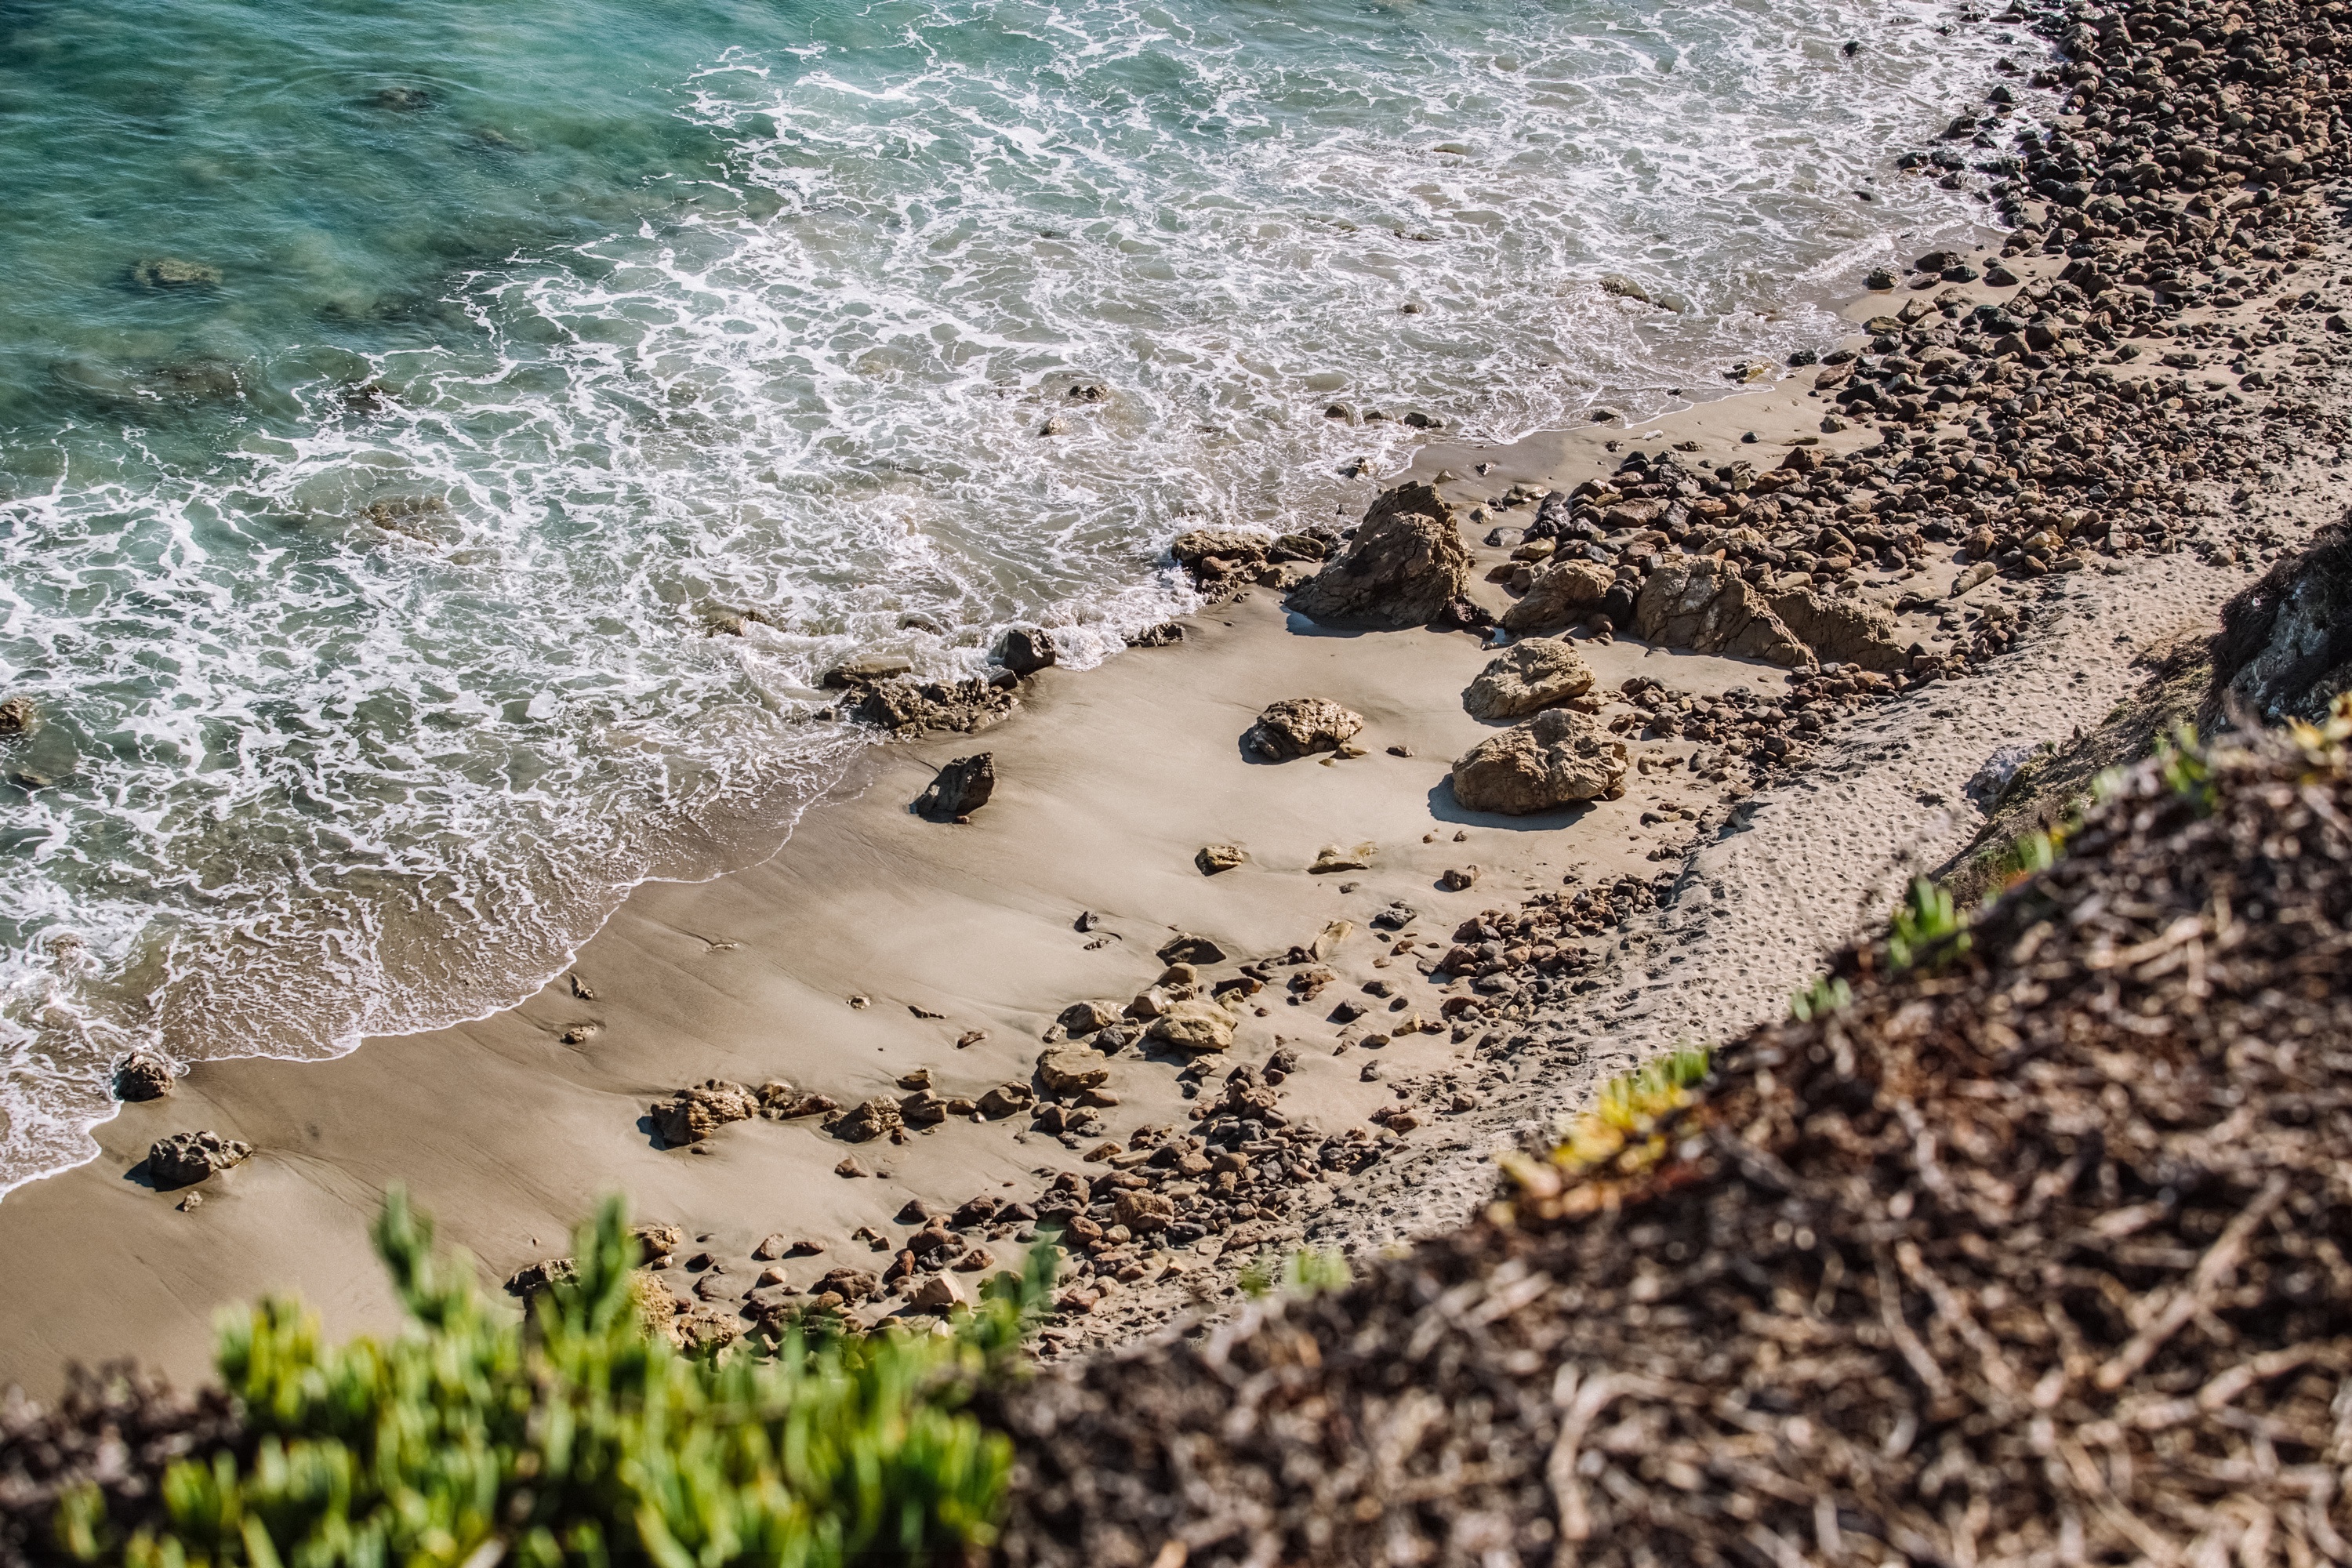
beach, sea, coast, water, nature, grass, sand, rock, ocean, shore, wave, wildlife, soil